Cry, the Beloved Country (1951 film)

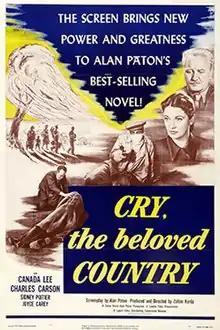
U.S. theatrical release poster

Cry, the Beloved Country is a 1951 British drama film directed by Zoltán Korda and starring Sidney Poitier, Charles Carson and Canada Lee, in his last film role. The film is based on the novel of the same name written by Alan Paton.